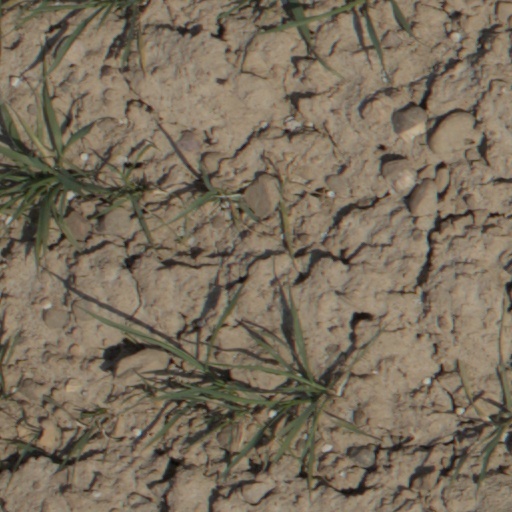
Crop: wheat